Álex Blanco (footballer, born 1998)

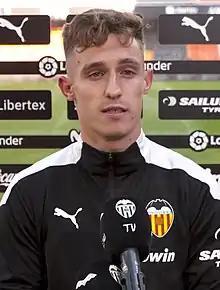
Blanco 2021

Alejandro "Álex" Blanco Sánchez (born 16 December 1998) is a Spanish professional footballer who plays as a winger for Slovenian club Olimpija Ljubljana.